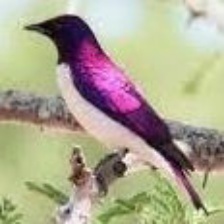
Species: VIOLET BACKED STARLING
Scientific name: CINNYRICINCLUS LEUCOGASTER